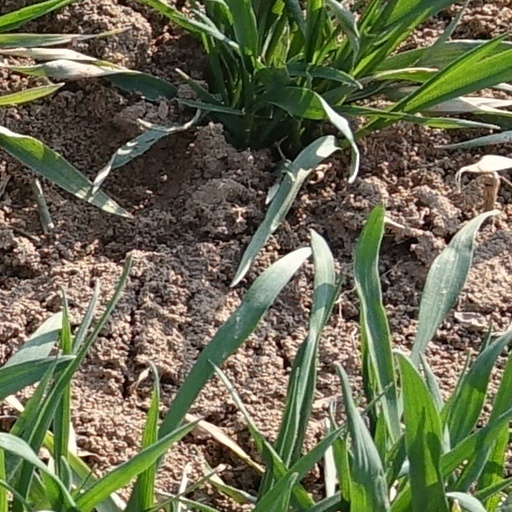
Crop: wheat